700 Series Shinkansen

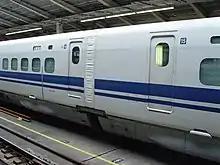
Streamlined bogie covers and flush diaphragm covers added experimentally to set C46, February 2003

Before entering passenger service, JR Central set C46 was used on a series of test runs from late January 2003 fitted with streamlined bogie covers on all cars and flush diaphragm covers between cars 16/15 and 15/14. These modifications were removed before the unit entered revenue service. Flush diaphragm covers were used on future trains, such as the N700 series.